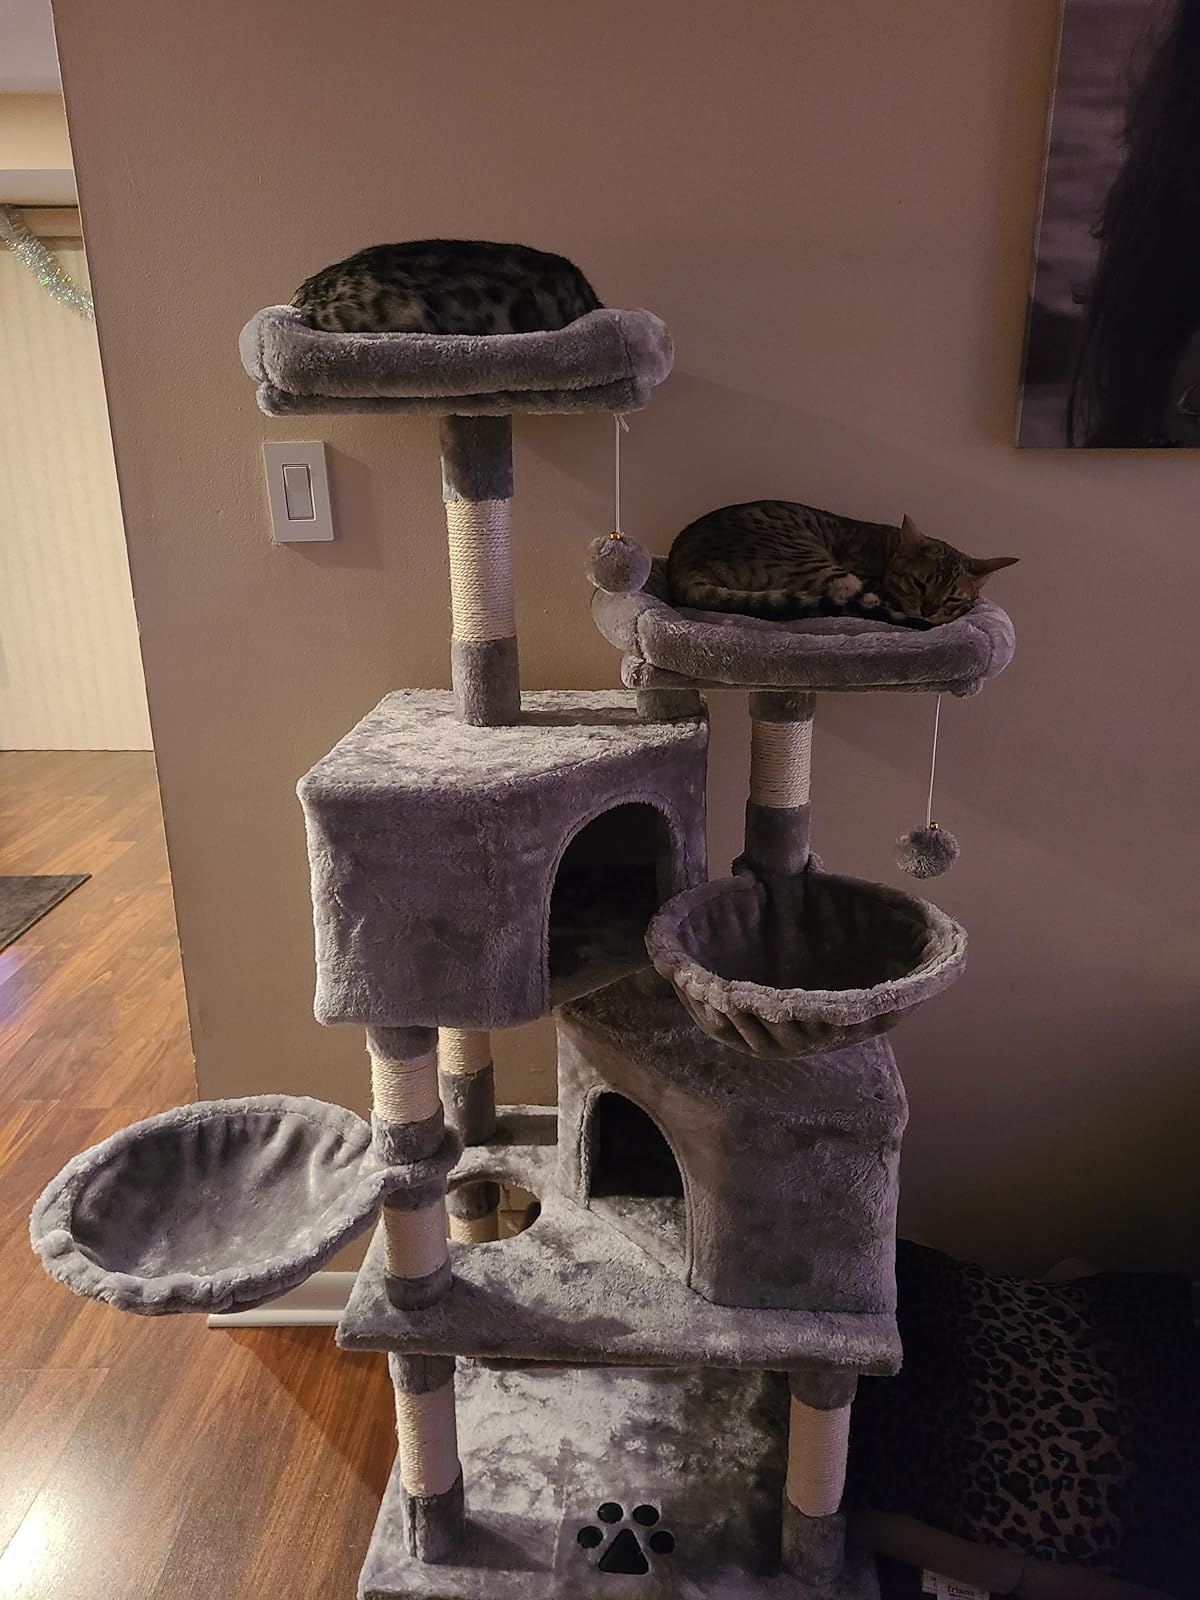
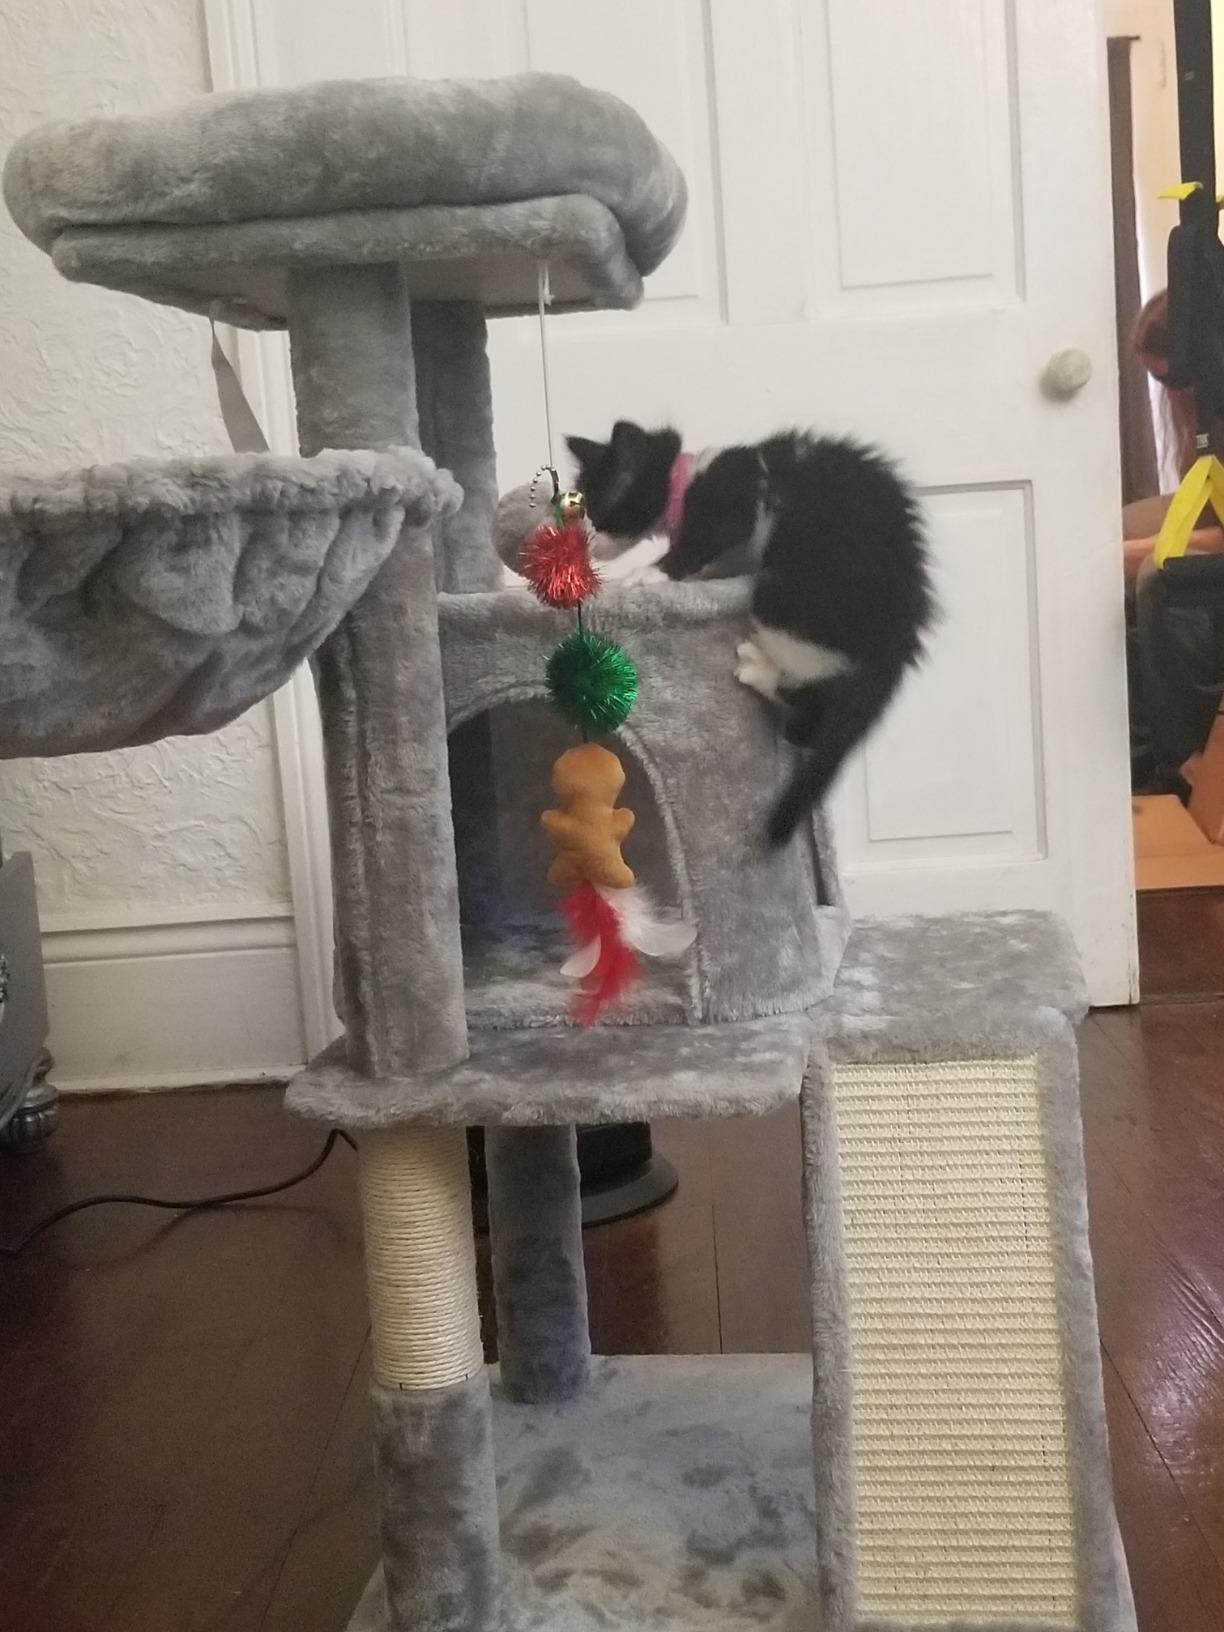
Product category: items_cat tree
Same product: no